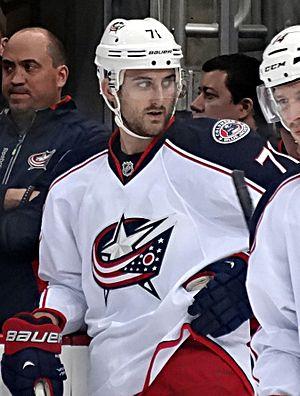
Nicholas Foligno est un joueur professionnel américain de hockey sur glace.